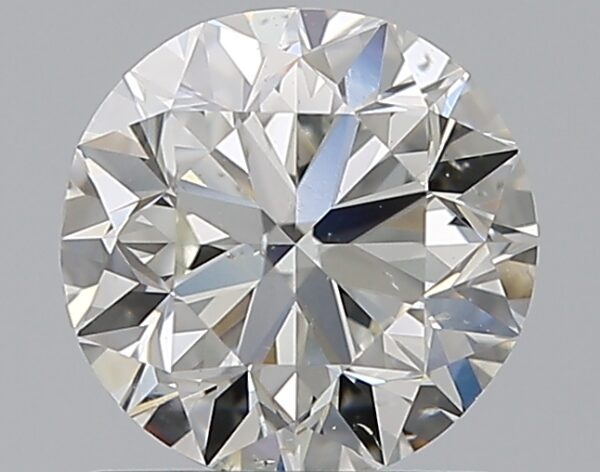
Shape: round
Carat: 1
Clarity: SI1
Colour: I
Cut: VG
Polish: EX
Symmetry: VG
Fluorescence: N
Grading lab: GIA
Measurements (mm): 6.19 x 6.26 x 4.02